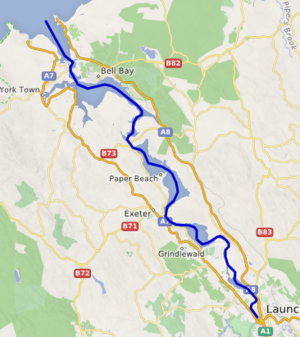
carte réalisée sur umap This map was created from OpenStreetMap project data, collected by the community. This map may be incomplete, and may contain errors. Don't rely solely on it for navigation.
La Tamar est un fleuve du nord de la Tasmanie, en Australie, formé par la confluence des rivières North Esk River et South Esk River à Launceston.